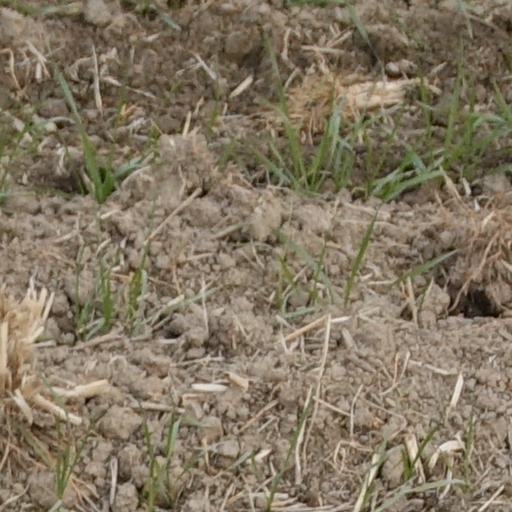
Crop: wheat